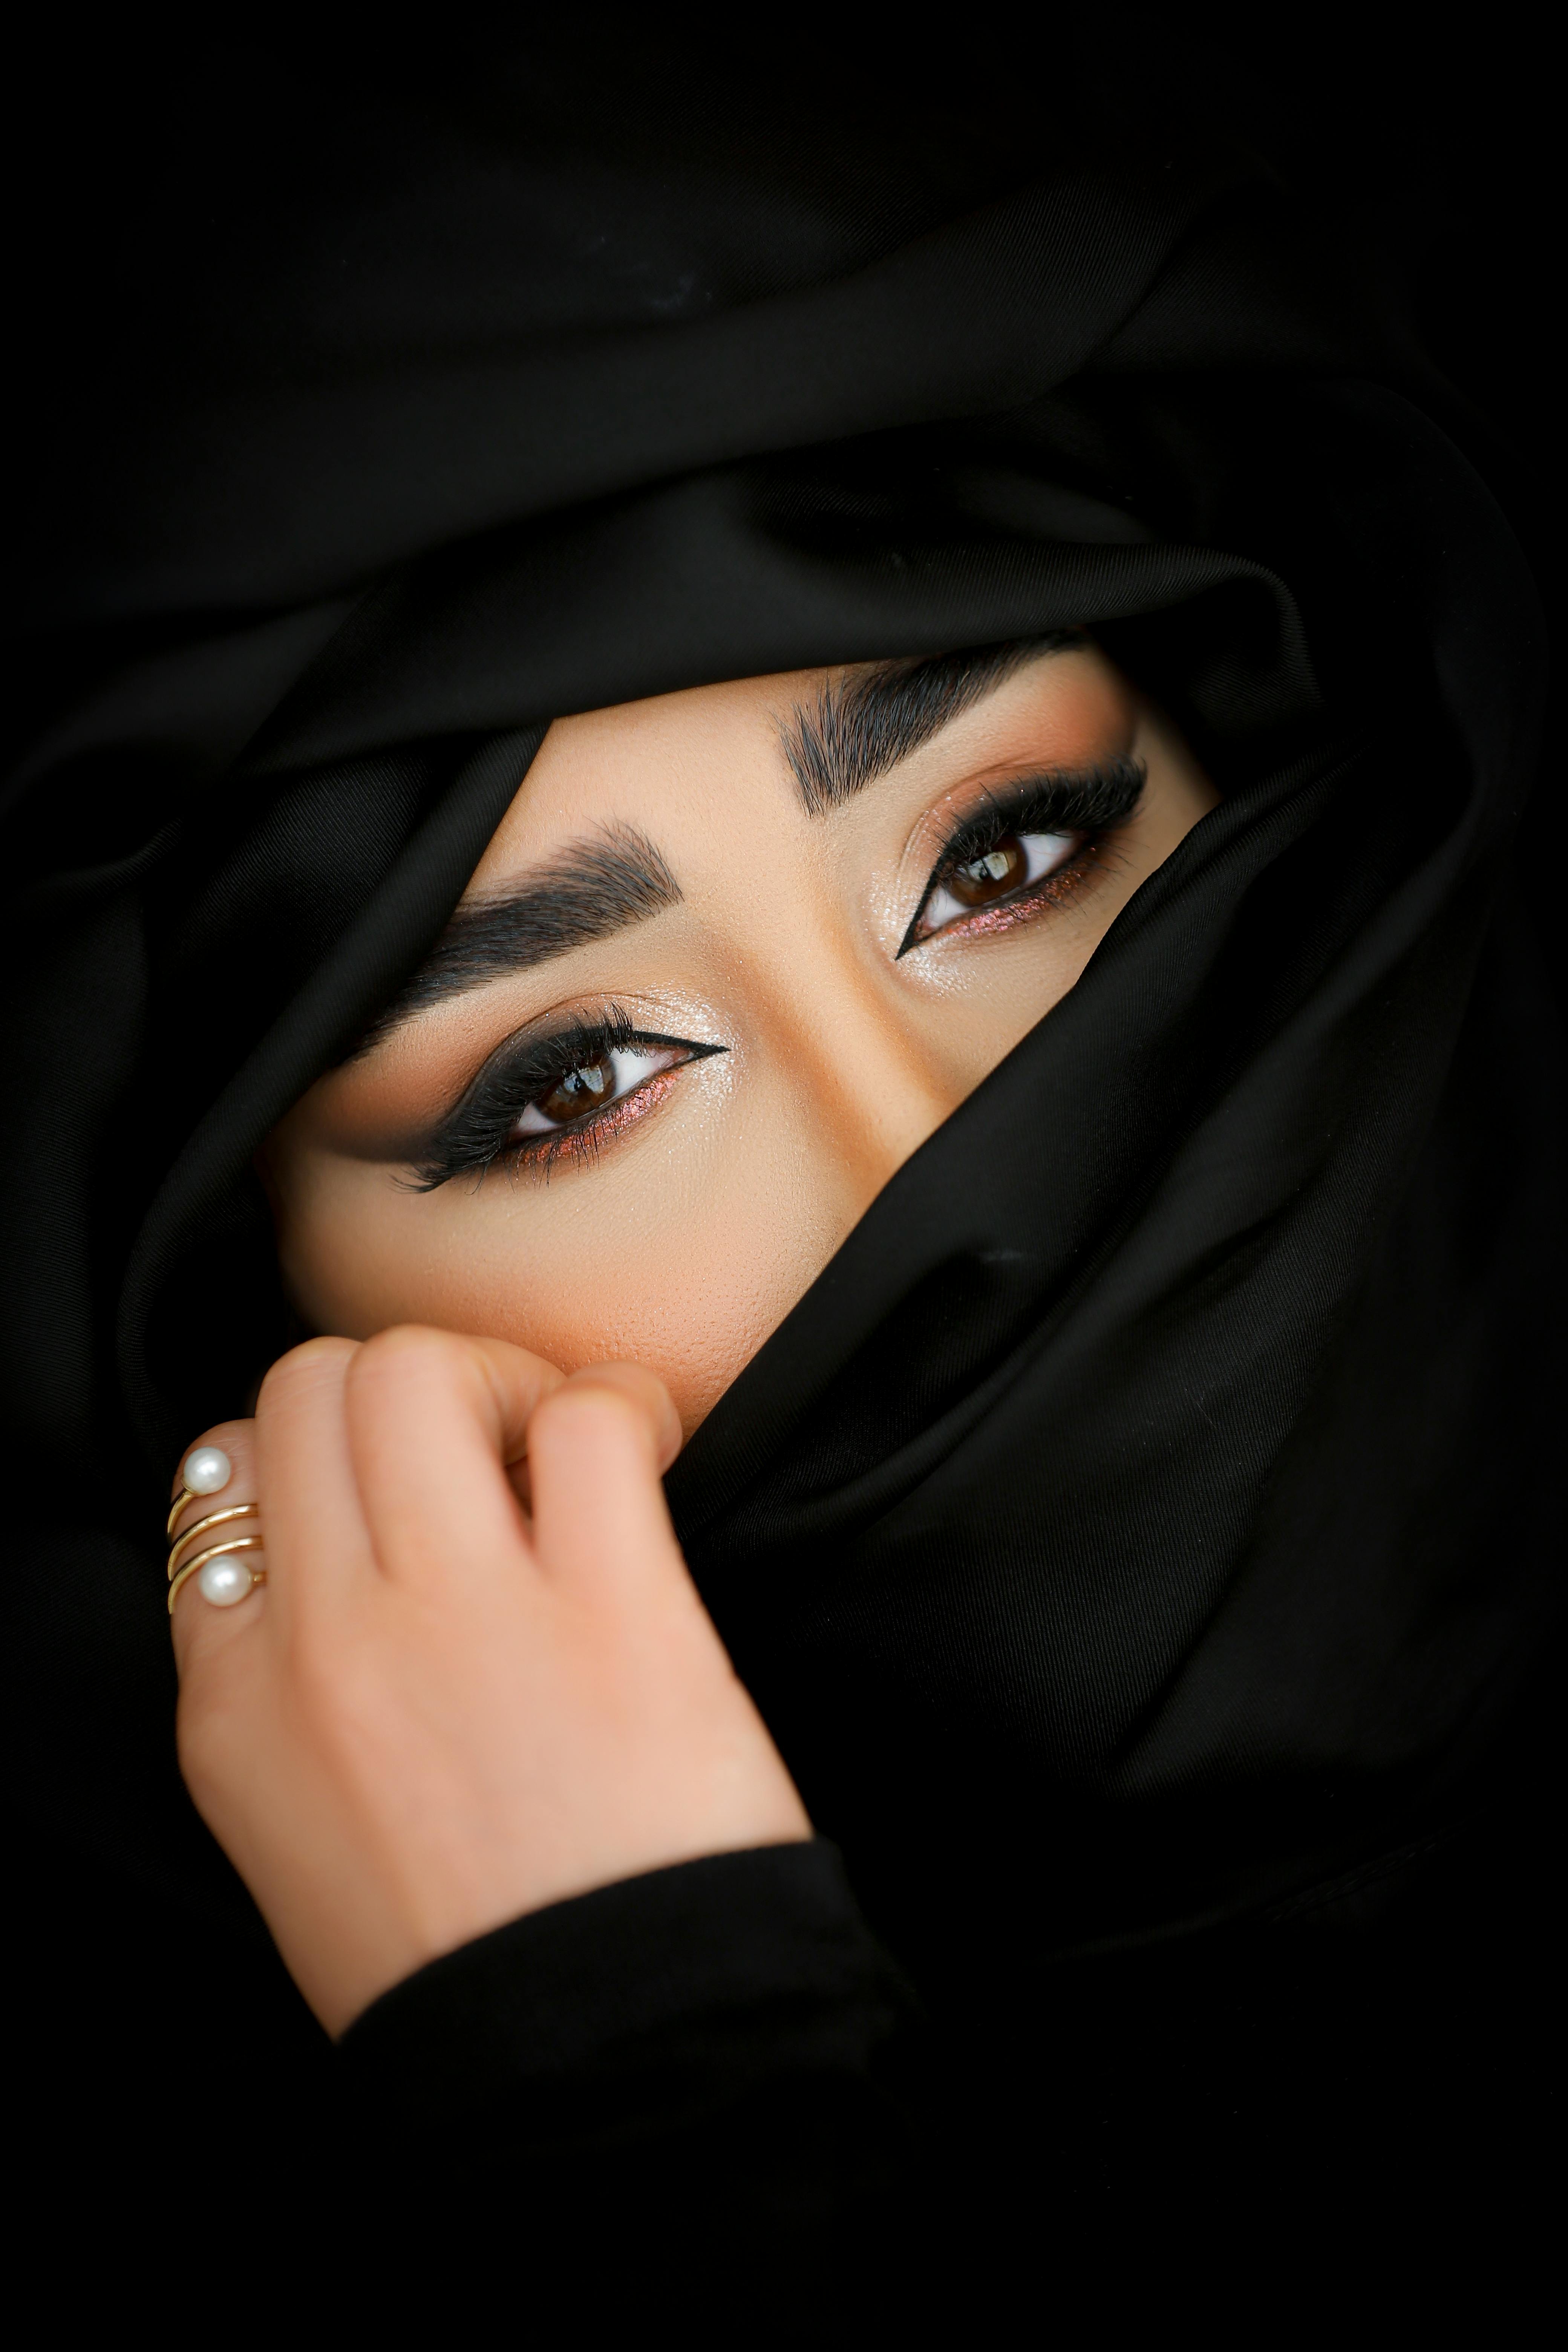
woman, nose, skin, lip, chin, eyebrow, mouth, eyelash, flash photography, sleeve, gesture, black hair, darkness, electric blue, nail, fashion accessory, jewellery, portrait photography, portrait, flesh, thumb, photo shoot